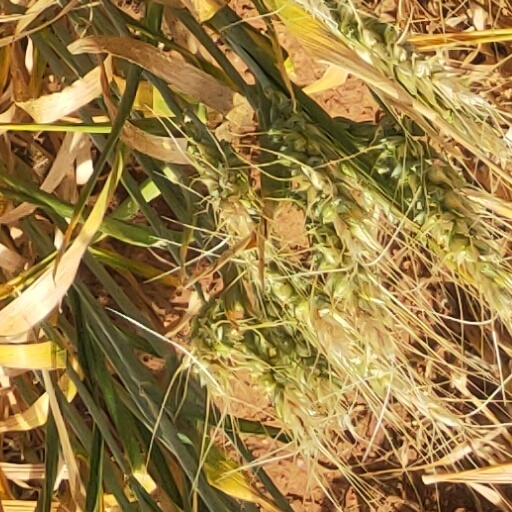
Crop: wheat